Bibbo Bibbowski

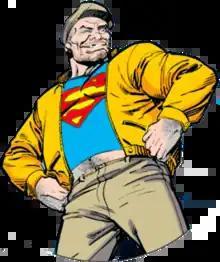
Bibbo Bibbowski as depicted in "Showcase '95" #10 (September 1996). Art by Denis Rodier.

Bibbo Bibbowski is a fictional character appearing in American comic books published by DC Comics. He is typically portrayed as a close friend and supporter of Superman.